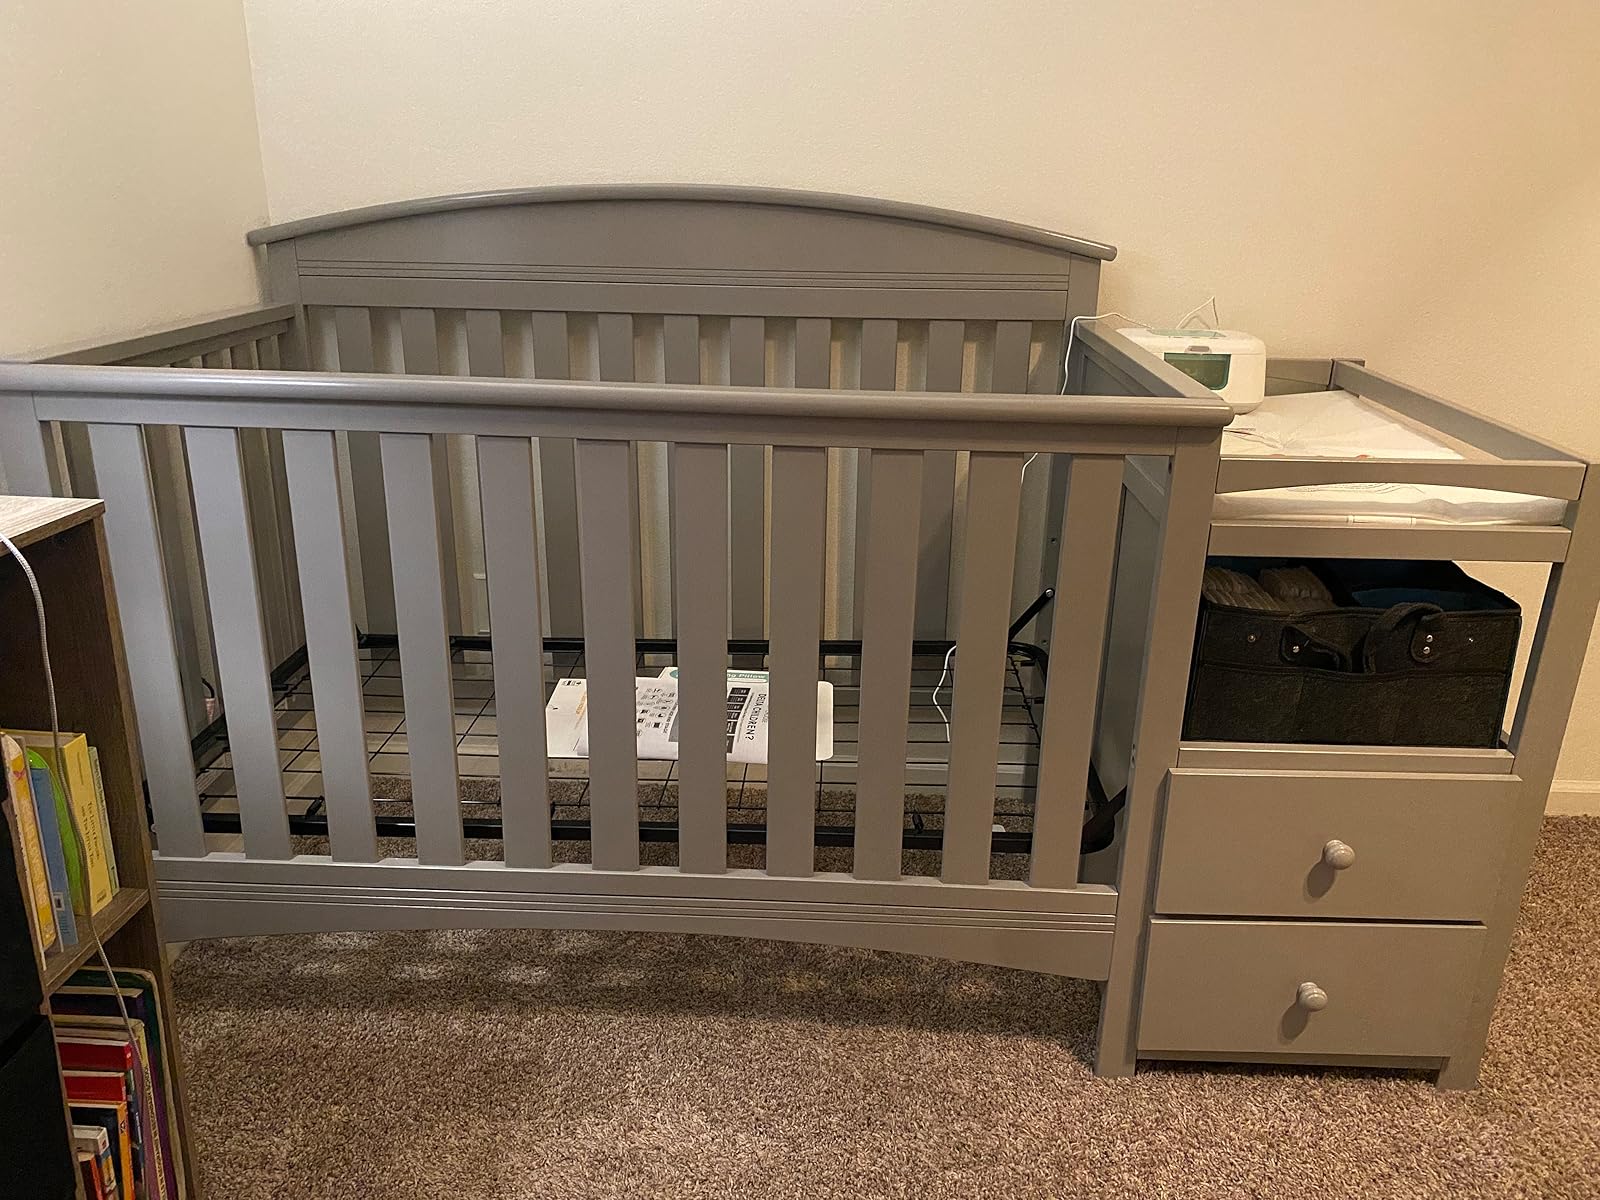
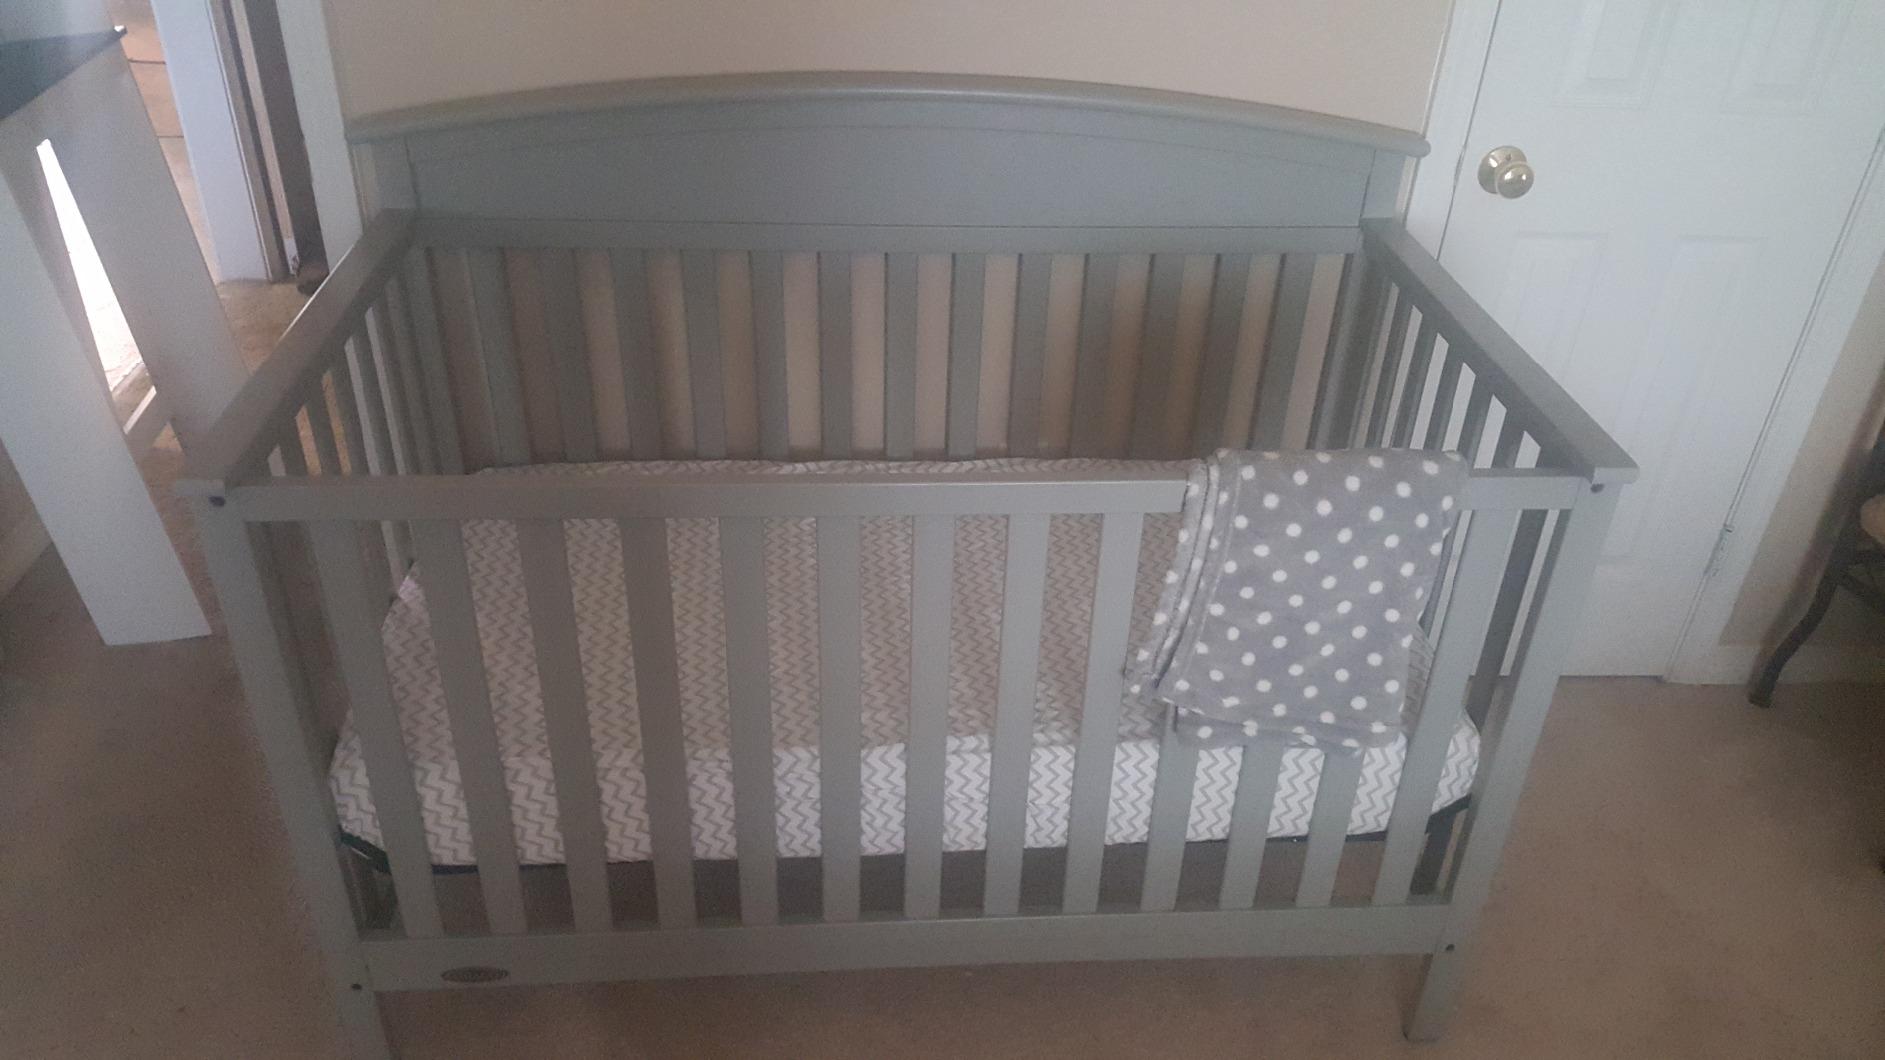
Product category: products_crib
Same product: no